Clara Campoamor

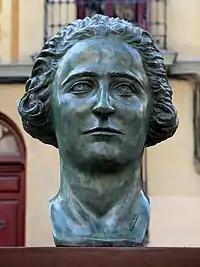
Bust of Clara Campoamor in Madrid in 2006

After the Spanish transition to democracy, there were many tributes and recognitions sponsored by organizations in favour of women's equality. Various institutes, schools, cultural centers, women's associations, parks and streets were renamed in Campoamor's honor. In 1998 the Ministry of Equality of Andalusian PSOE established Clara Campoamor Awards which are recognized annually. There is one per province and especially dedicated to those individuals or groups that have been important in the defense of women's equality.